Guido von Usedom

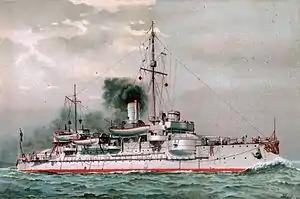
Coastal armored ship "Hagen"

In October 1895, Usedom, with the rank of Korvettenkapitän (Lieutenant Commander), was in command of the aviso (dispatch vessel) SMS Pfeil until the end of the year, and from March 1896 he was in command of the aviso SMS Jagd for six months. From September 1896 to July 1898 he was in command of the coastal defence ship SMS Hagen and was made a Senior Korvettenkapitän during this time. He then took command of the large cruiser , which had just been put into service, on which he was promoted to the new rank of Fregattenkapitän (Commander). He was eventually promoted to the rank of Kapitän zur See (Captain) on September 18, 1899.